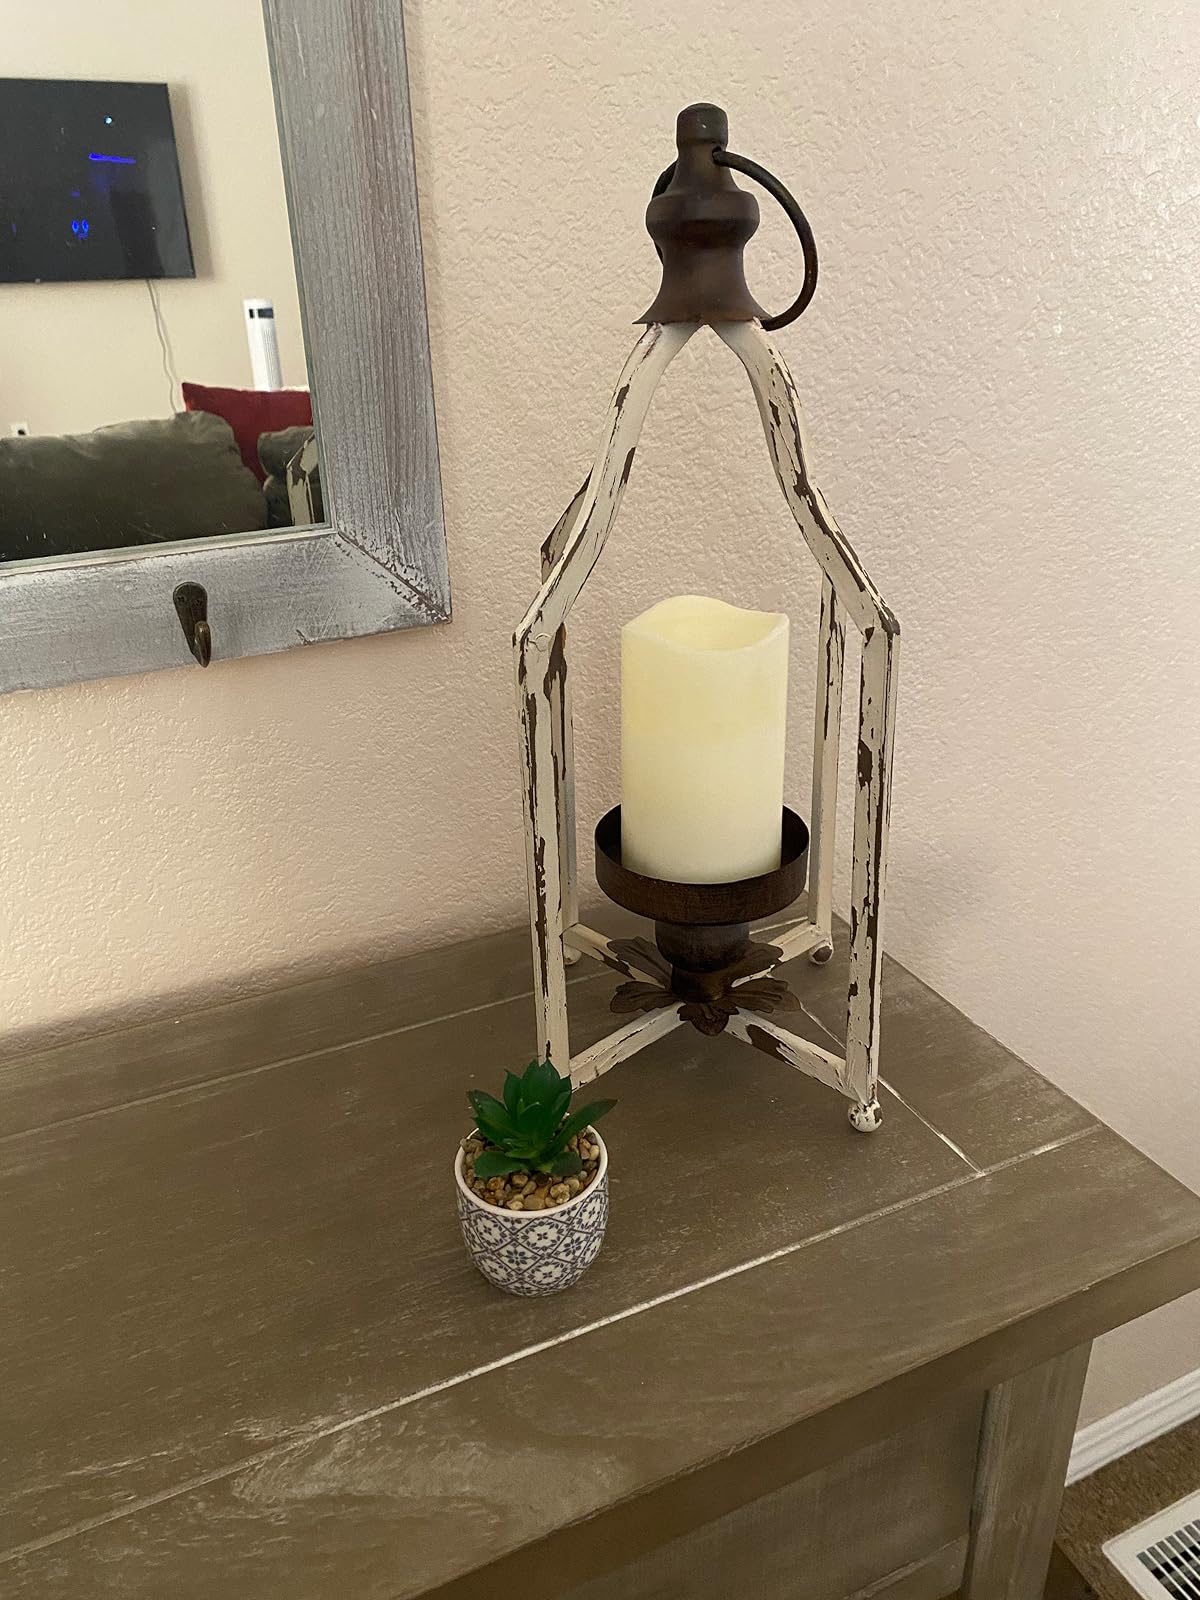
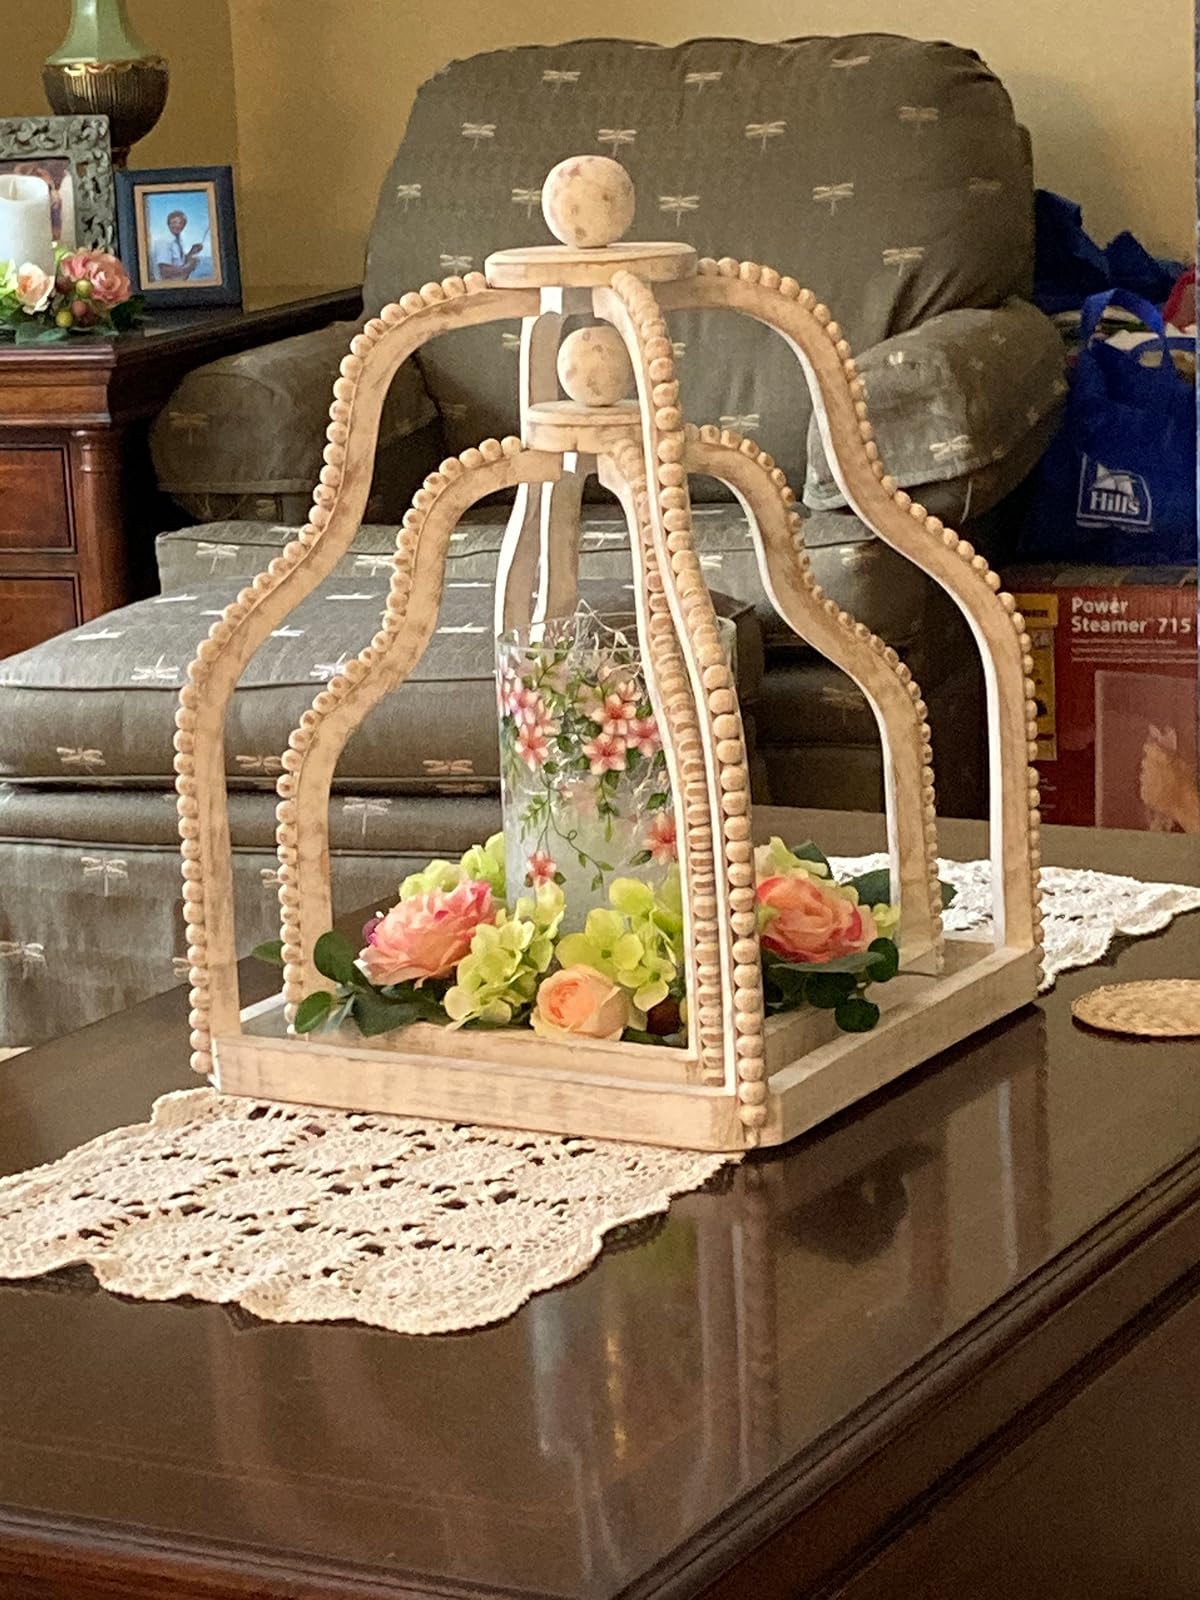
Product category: lantern
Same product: no